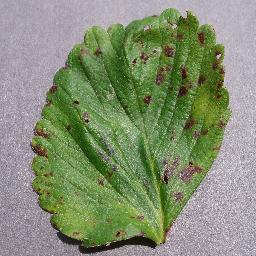
Label: Strawberry___Leaf_scorch